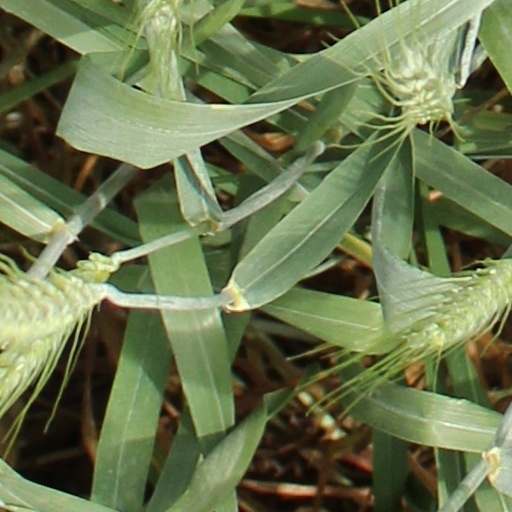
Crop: wheat